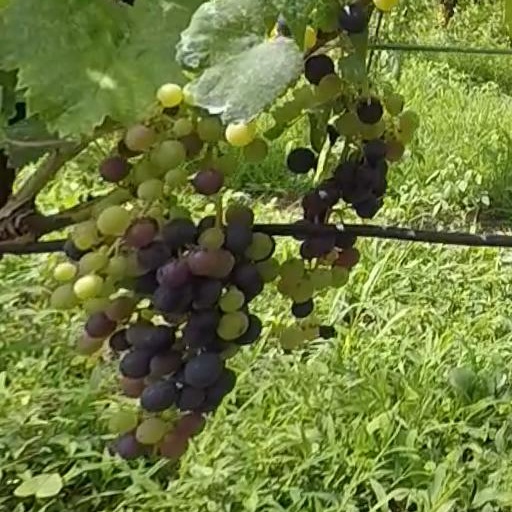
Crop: grape